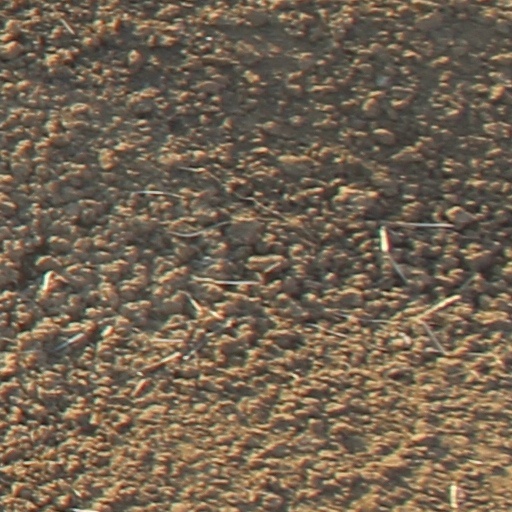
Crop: wheat